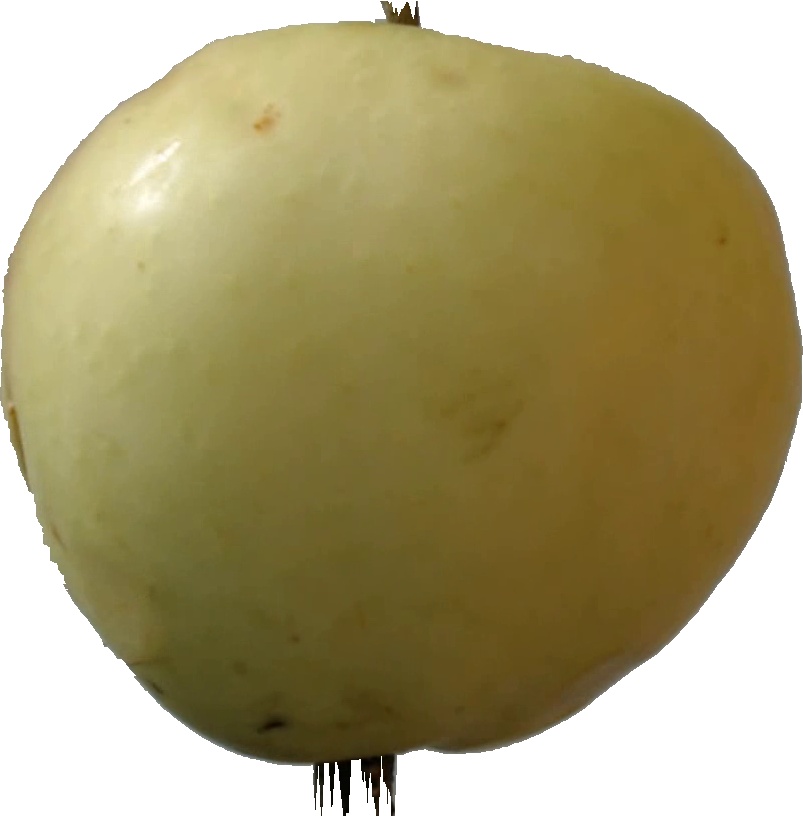
Label: apple_hit_1